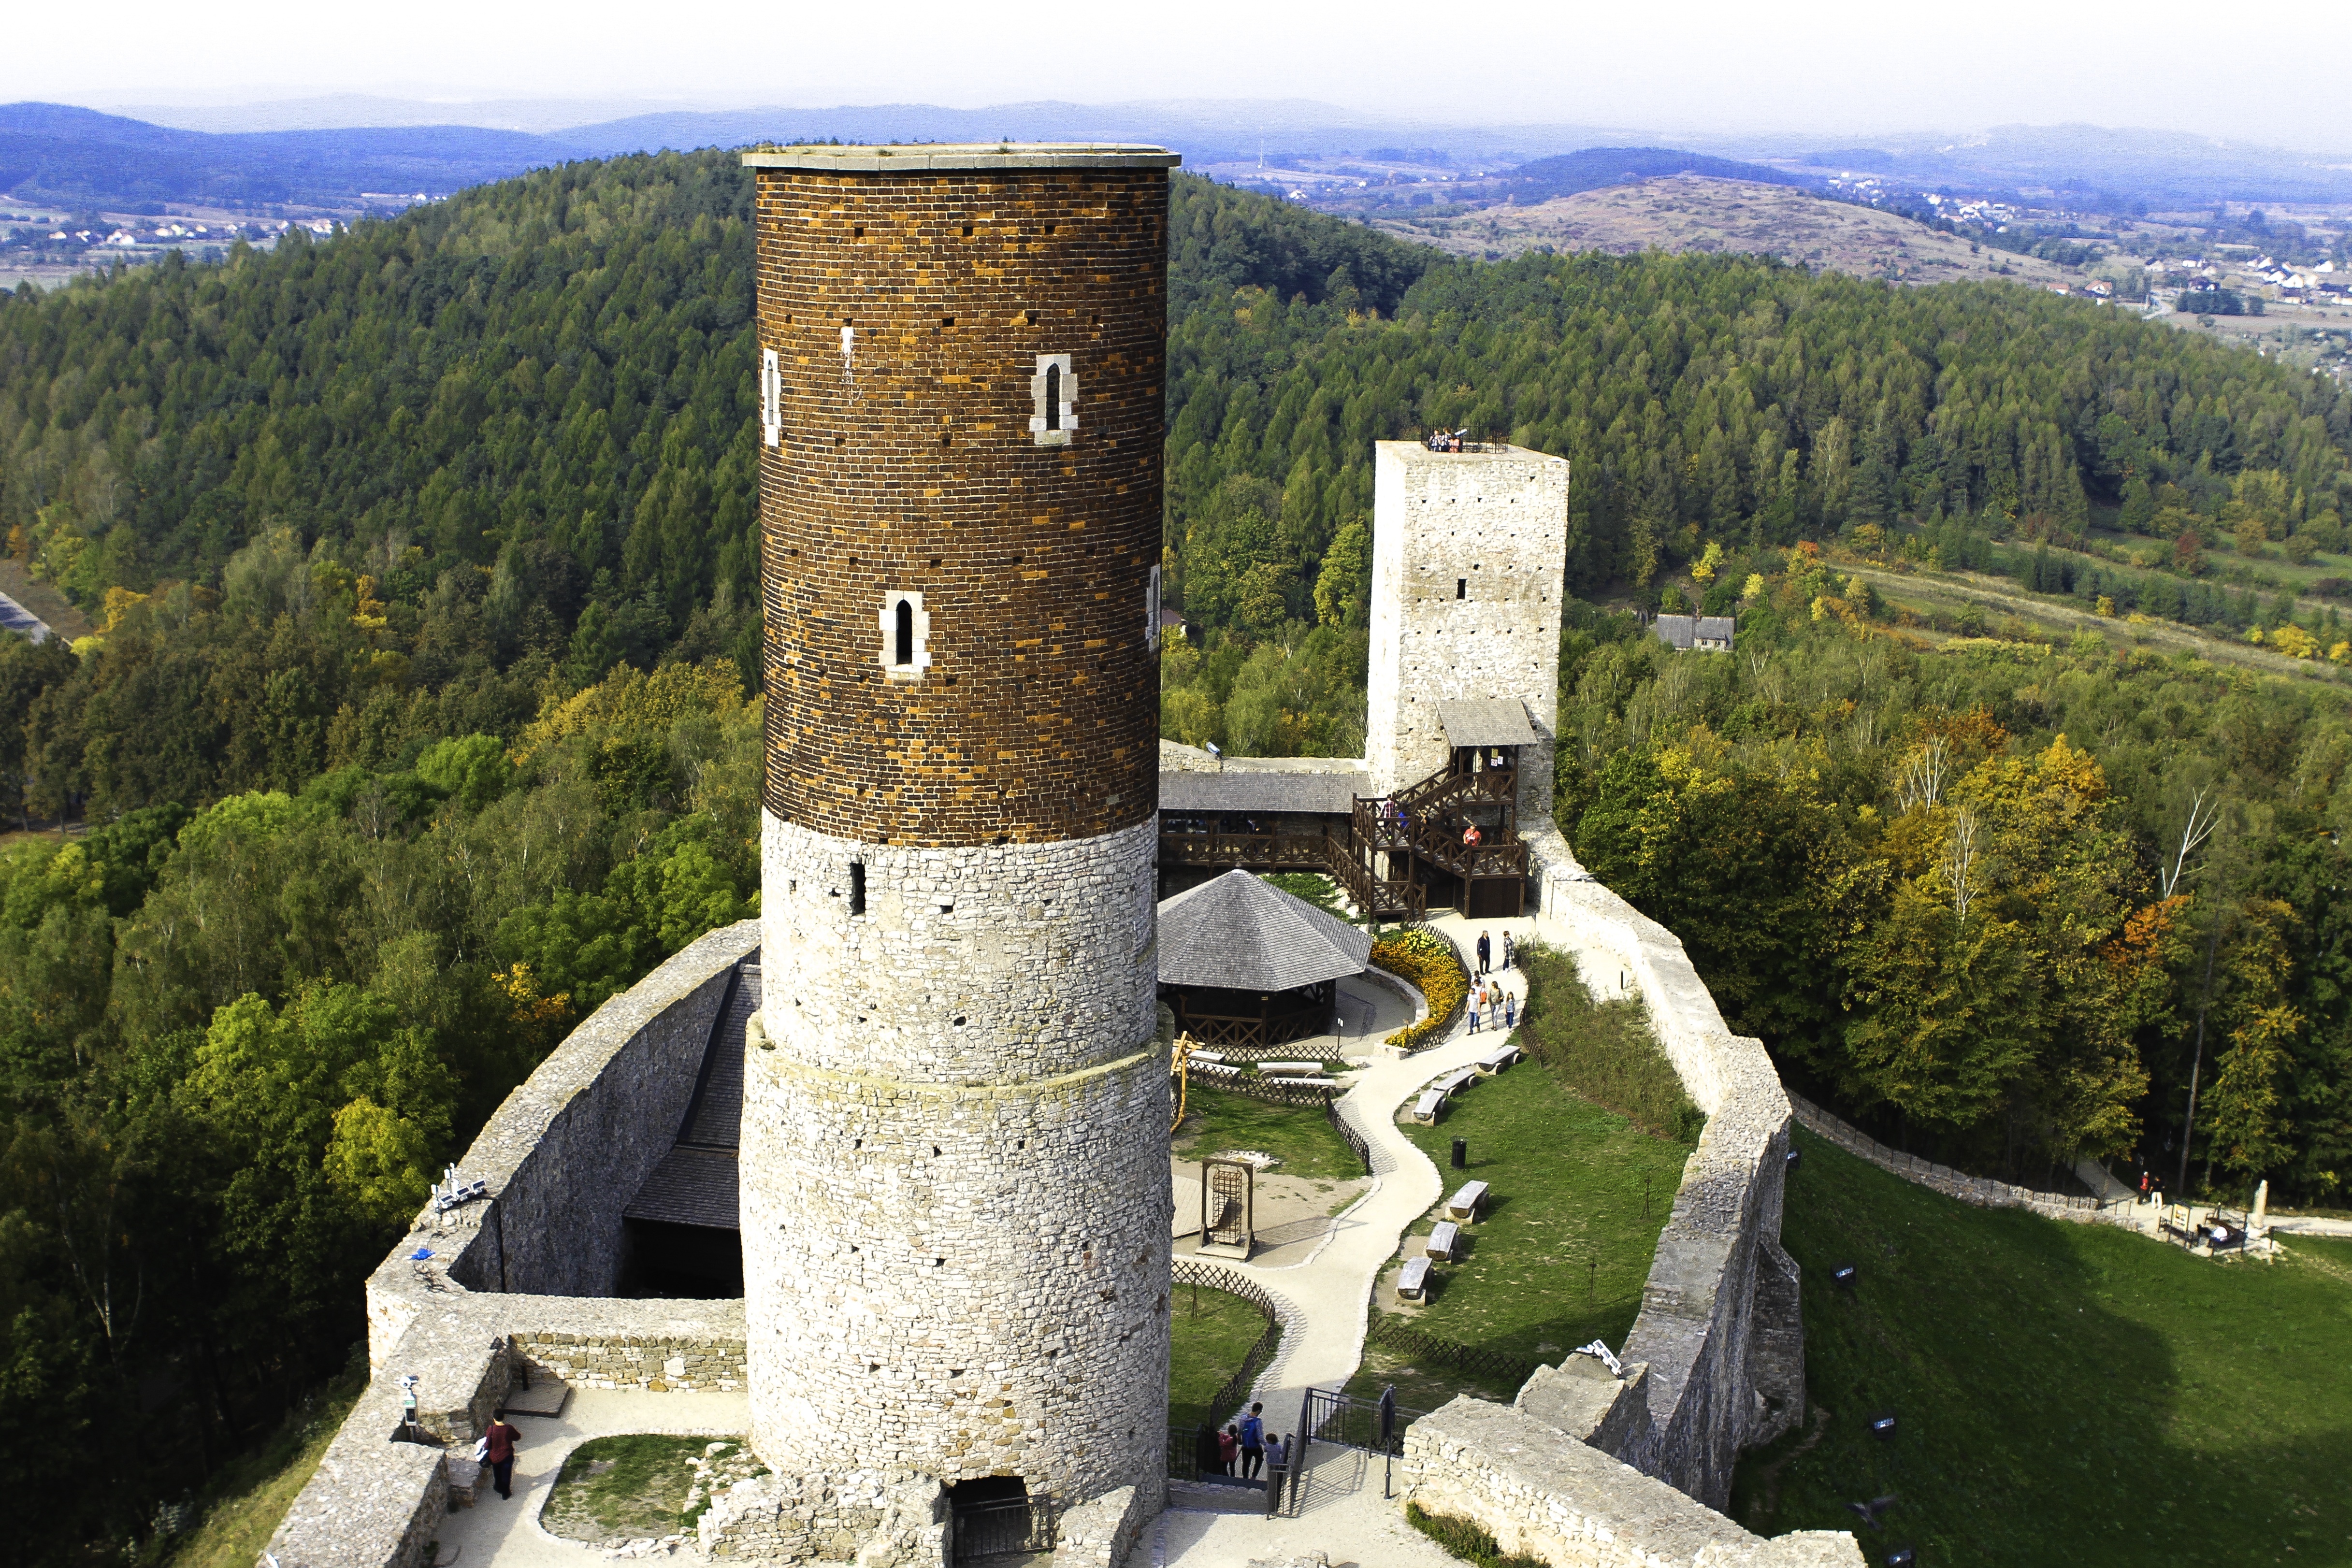
mountain, chateau, mountain range, monument, tower, castle, landmark, fortification, tourism, monastery, estate, aerial photography, ch ciny castle, checiny, castle checiny